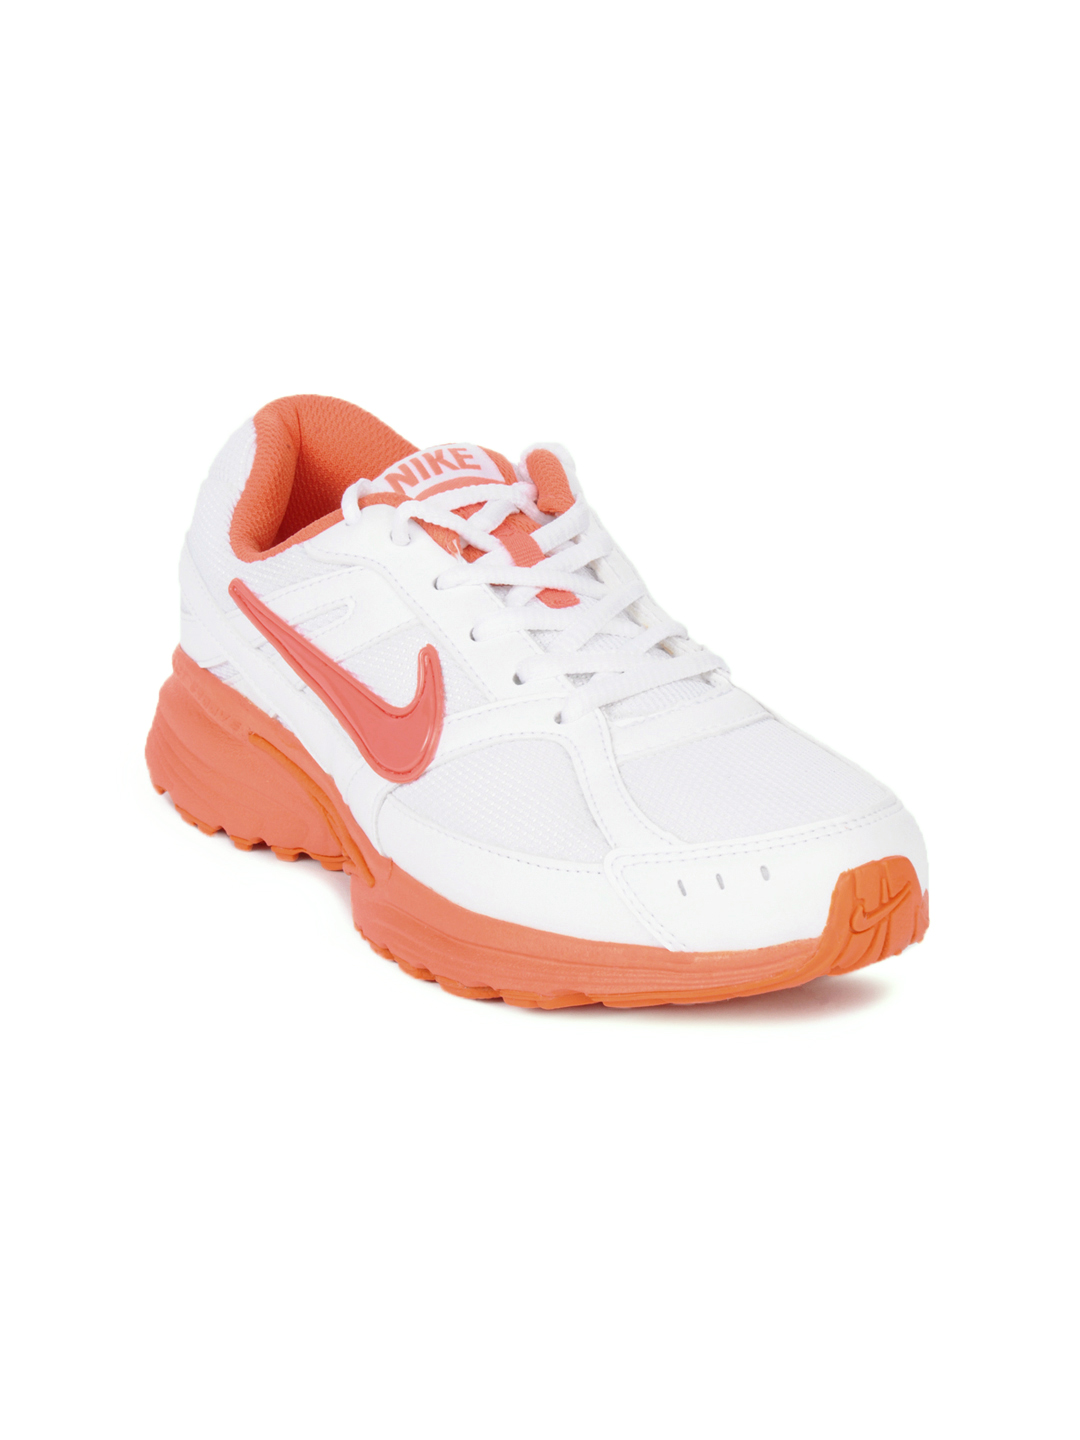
Nike Women Ballista II White Sports Shoes
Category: Footwear / Shoes / Sports Shoes
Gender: Women
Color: White
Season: Fall 2012
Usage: Sports